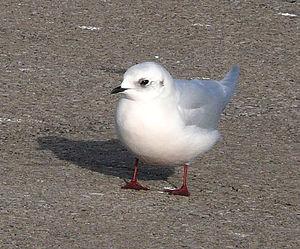
Cette liste des oiseaux au Canada provient de Bird Checklists of the World en date du mois de juillet 2018.
Cette liste de la faune française regroupe les espèces de Charadriiformes peuplant la France métropolitaine.
Cette liste des espèces d'oiseaux au Québec recense les taxons de ce groupe observés dans cette province du Canada. Elle provient de l'American Ornithologist Union en date du mois de janvier 2019. Elle comprend 470 espèces dont :